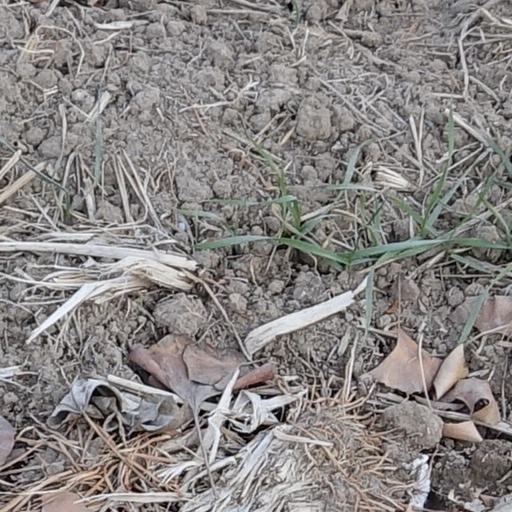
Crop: wheat